Evka 3 (İzmir Metro)

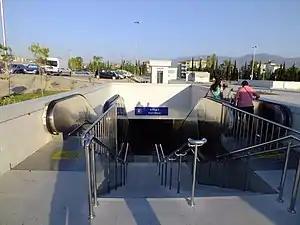
The northwestern portal to Evka 3 station.

Evka 3 is the eastern terminus of the F. Altay—Evka 3 Line of the İzmir Metro. The station opened on 30 March 2012, along with Ege Üniversitesi station, as part of a eastward expansion. The line is expected to be extended further, this time back west, from Evka 3 to central Bornova. Evka 3 consists of two side platforms serving two tracks.